Tibbits Hall

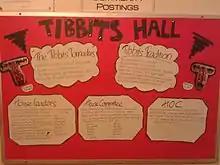
Tibbits Hall Welcoming Board

Before the transition to co-ed residence, Tibbits was well known as the most spirited all-female house on UNB Fredericton campus. Tibbits holds many significant tradition with great pride and tremendous passion.